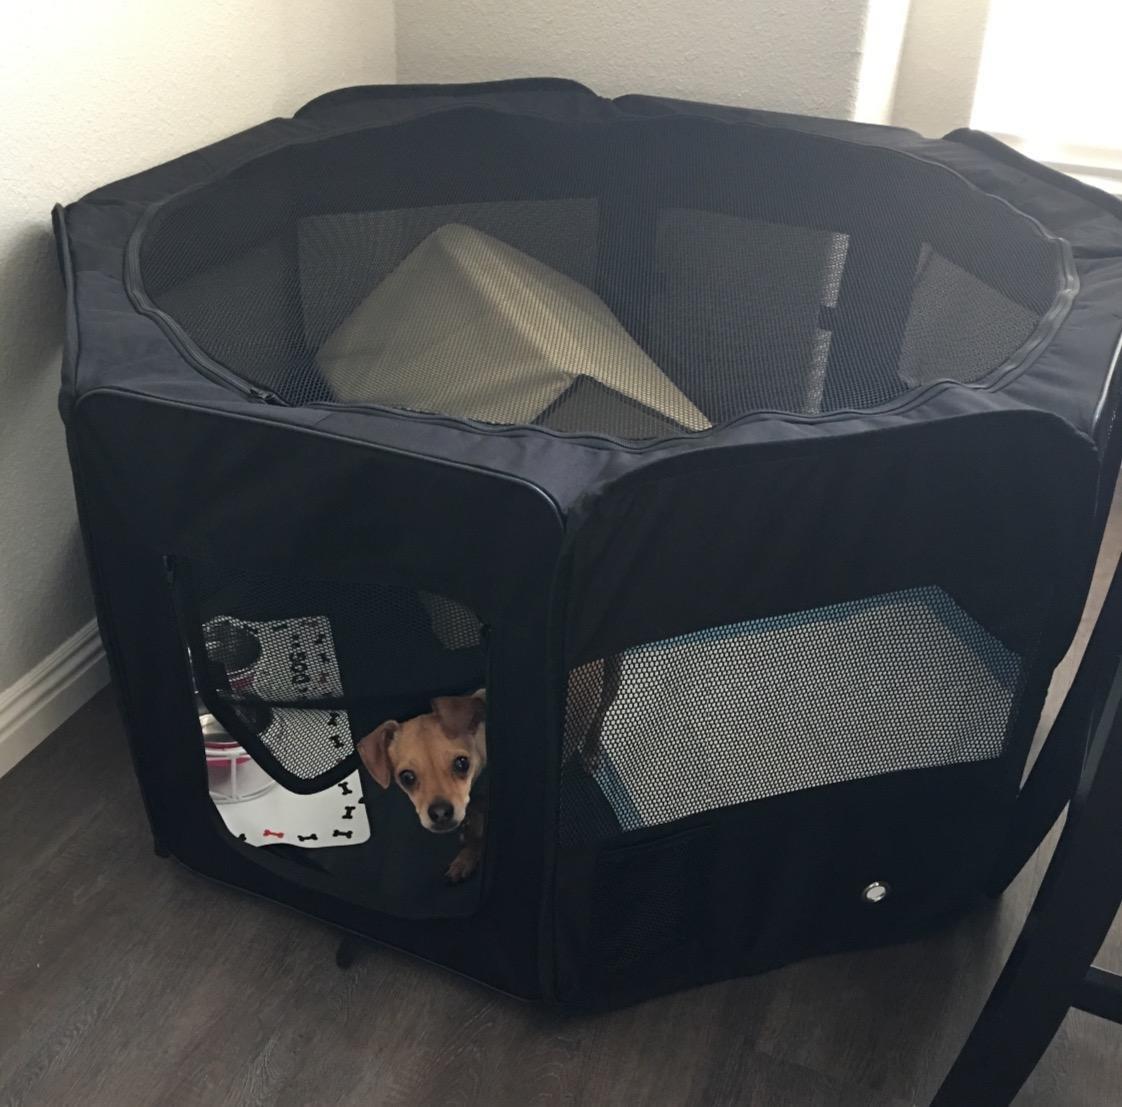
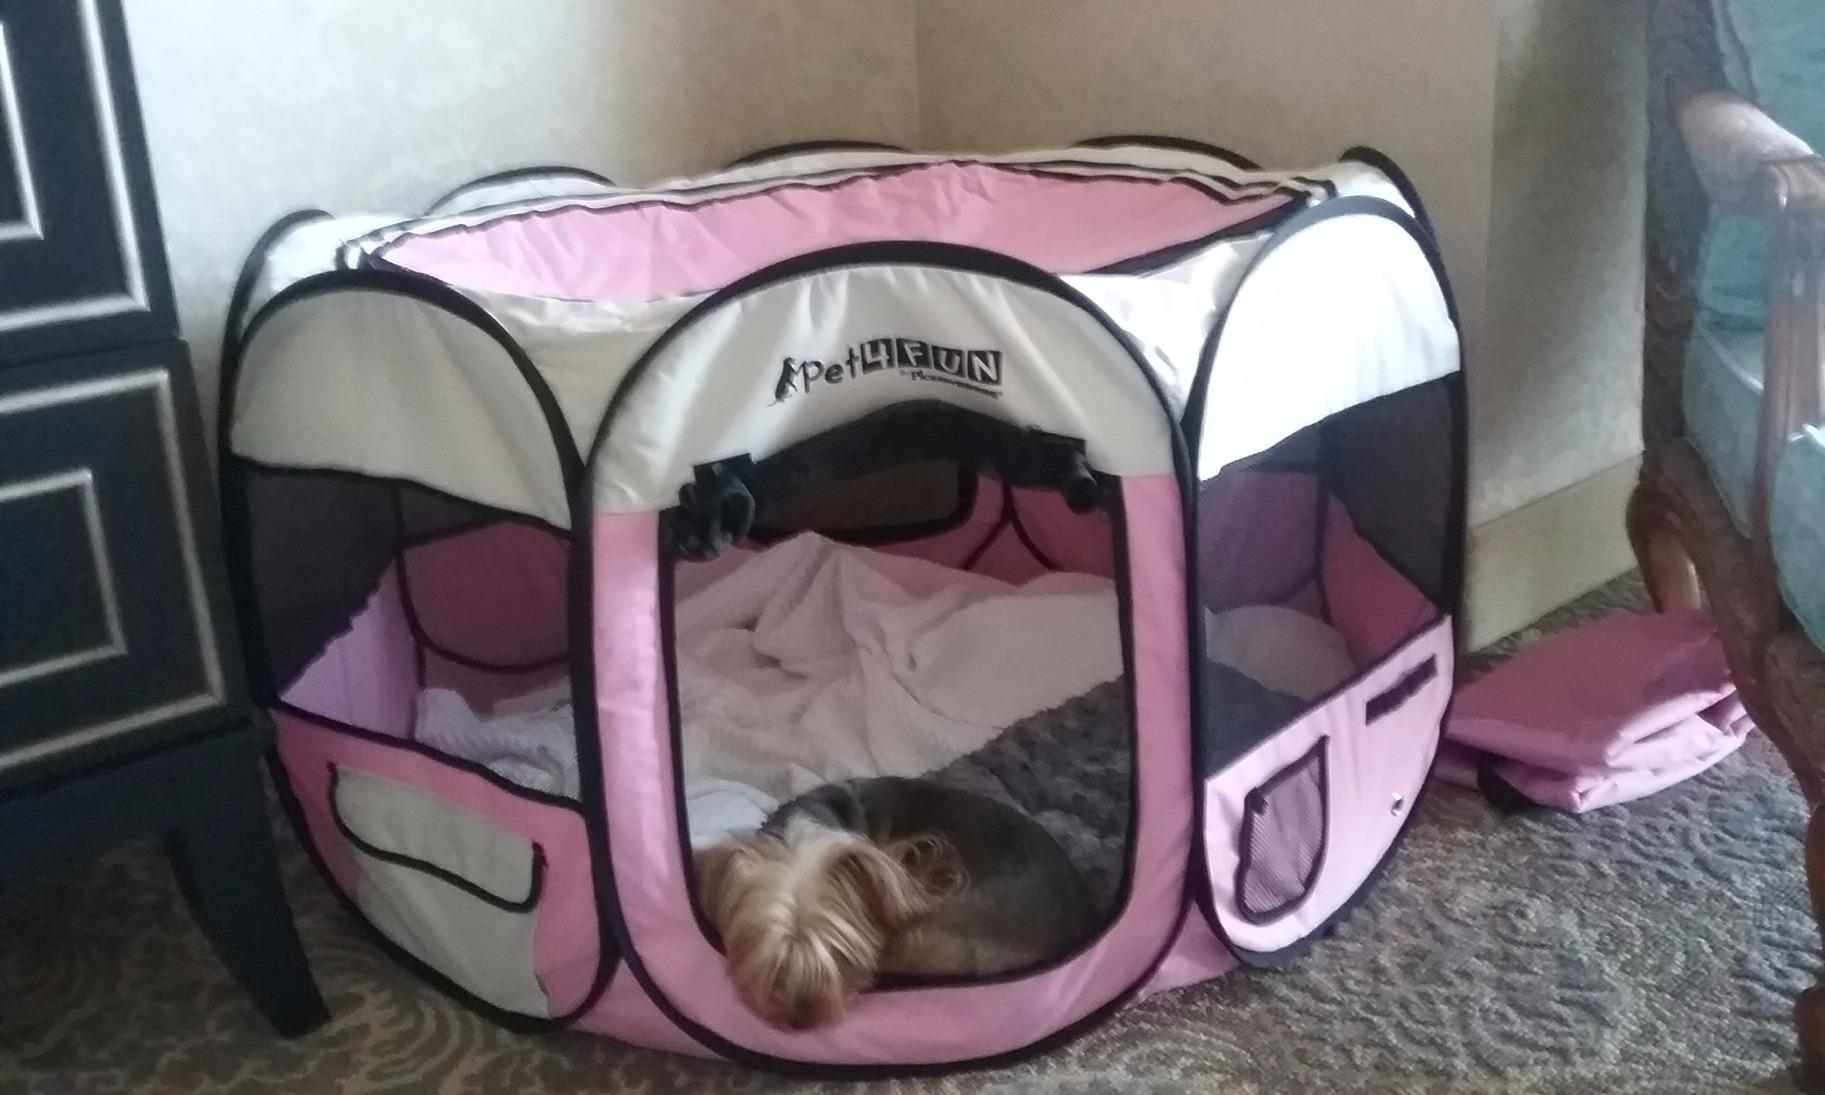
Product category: items_kennel
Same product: no